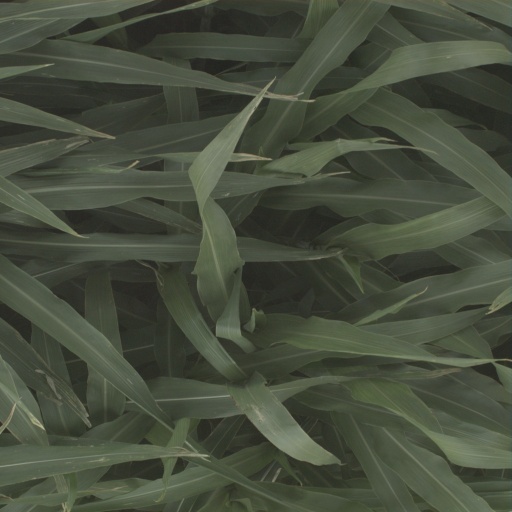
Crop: sorghum